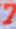
Number: 7